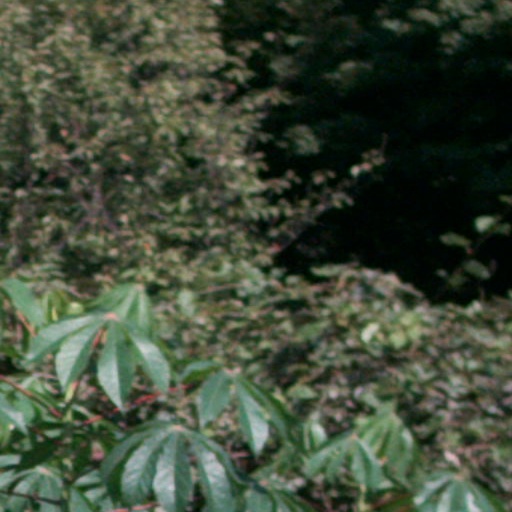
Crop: cassava